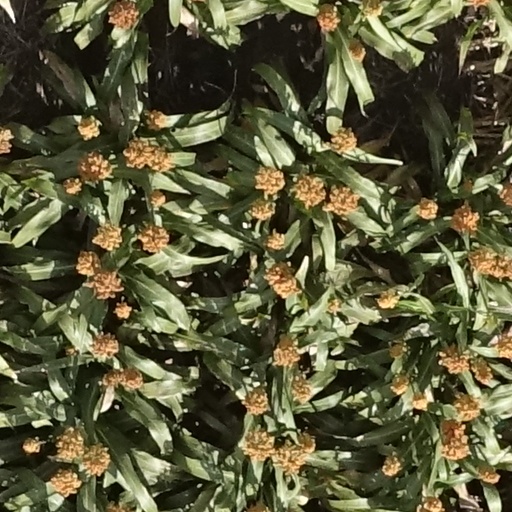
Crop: sorghum